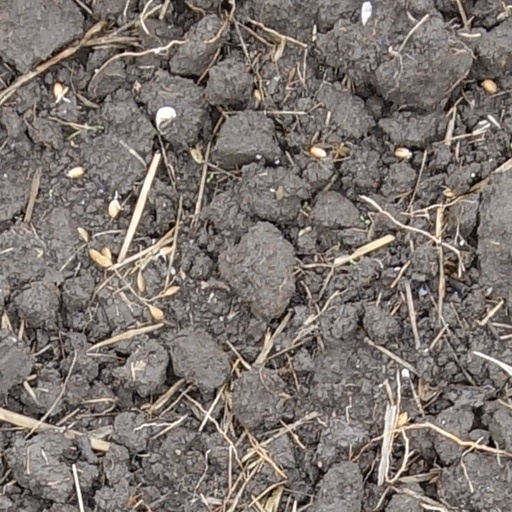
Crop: wheat